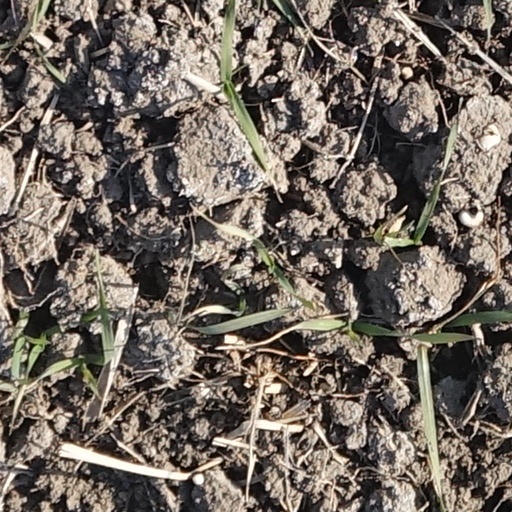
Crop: wheat